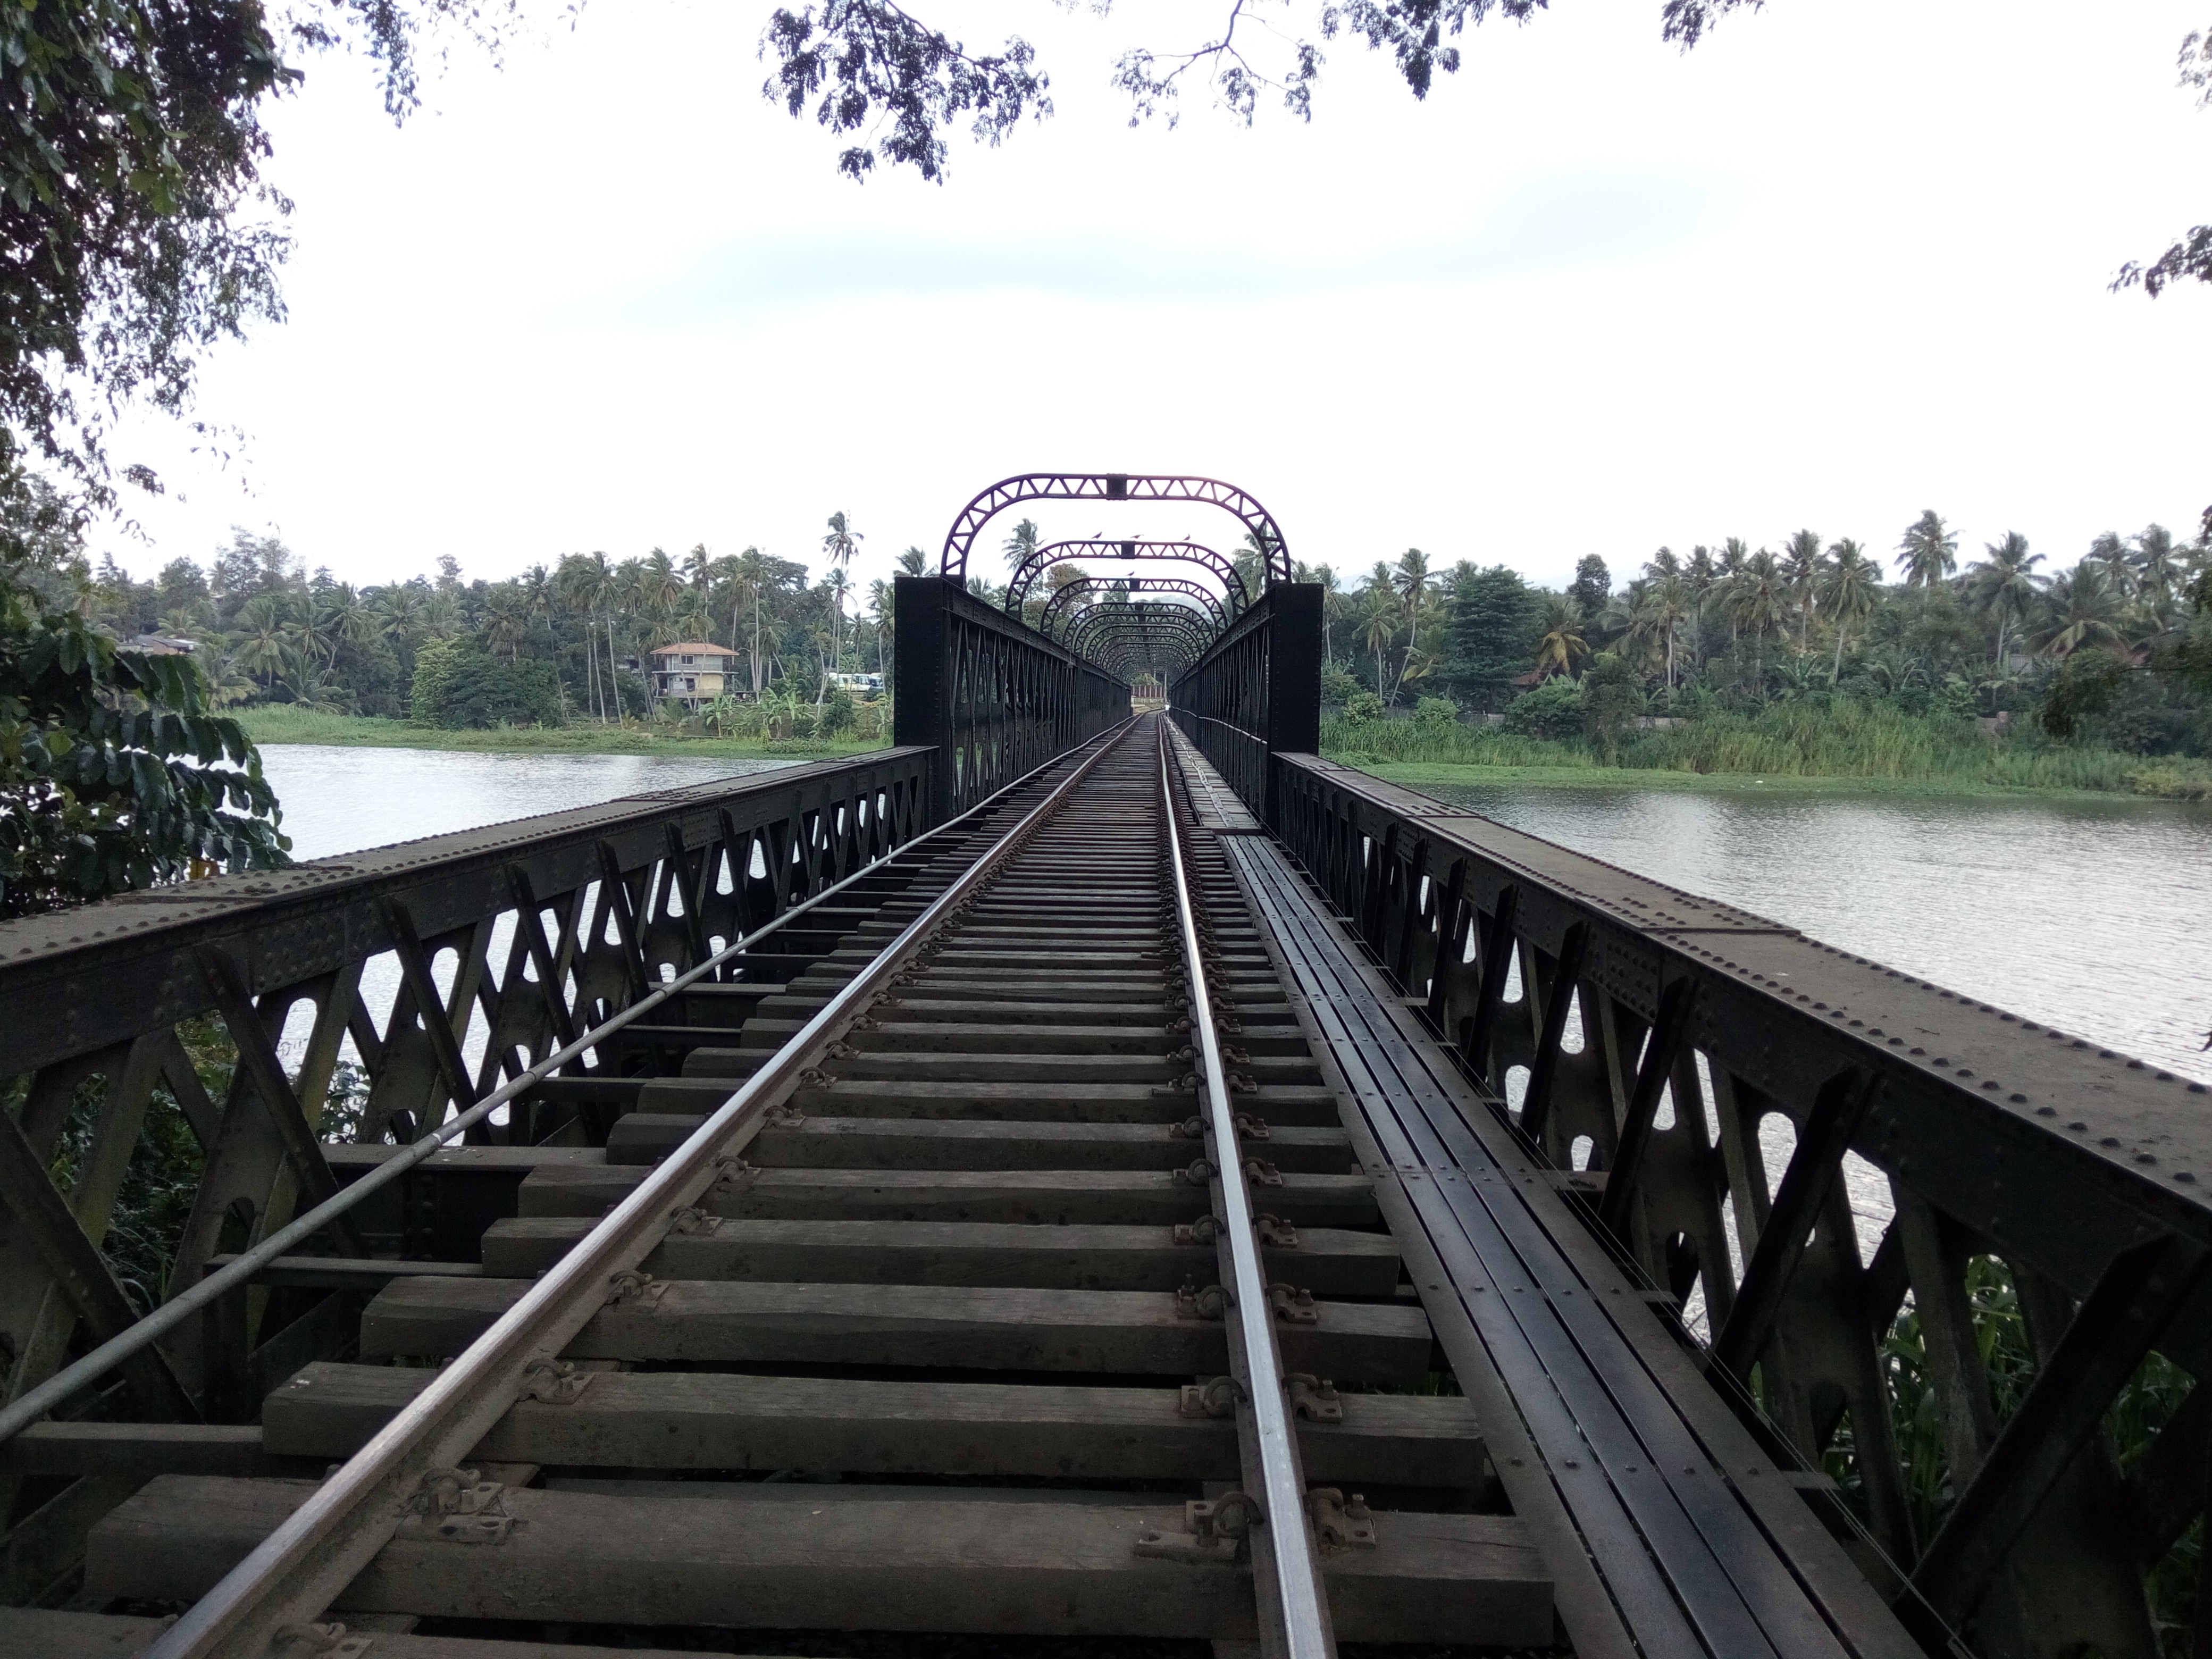
path, track, railway, road, bridge, highway, rail, train, overpass, travel, steel, transportation, transport, vehicle, journey, lane, public transport, way, iron, sleepers, rail transport, leading lines, skyway, rolling stock, nonbuilding structure